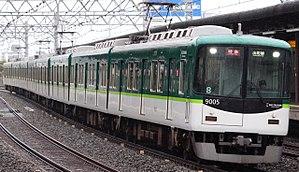
La Keihan Electric Railway Co., Ltd., communément appelée Keihan, est une compagnie ferroviaire privée qui exploite des lignes ferroviaires dans les préfectures d’Osaka, de Kyoto et de Shiga au Japon. Elle possède aussi un réseau de lignes de bus.